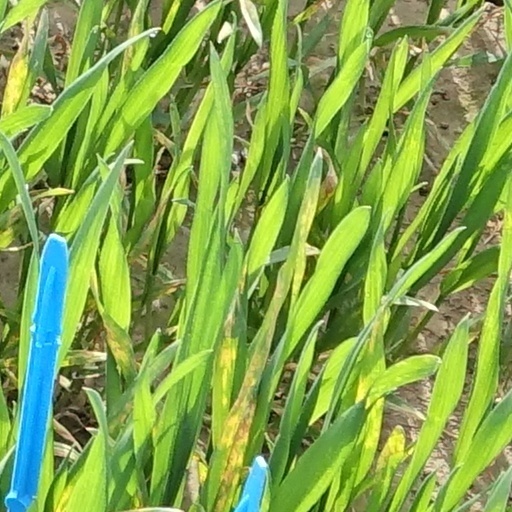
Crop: wheat